Revisioned: Tomb Raider

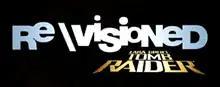
Series opening logo

Revisioned: Tomb Raider (trademarked as Re\Visioned: Tomb Raider) is a ten-part American animated series created by Ricardo Sanchez and based on the "Tomb Raider" series. It was released on the Turner Broadcasting's online video game service GameTap from July 10 to November 13, 2007. The series consists of various animation and comic book talents' renditions of Lara Croft, presented in the form of animated episodes. Minnie Driver voices Lara Croft in all episodes. The first three episodes present a linked story arc called "Keys to the Kingdom". Other episodes tell stories of single or multiple episodes that function as an anthology. The art style and storytelling vary in each episode depending on the writer and designer.